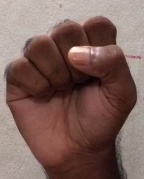
ASL sign: S